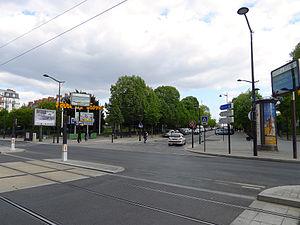
Porte de Reuilly - Paris XII
La porte de Reuilly est une porte de Paris située dans le quartier de Bercy dans le 12ᵉ arrondissement.